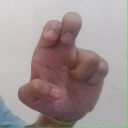
अक्षर: अ